John Batman

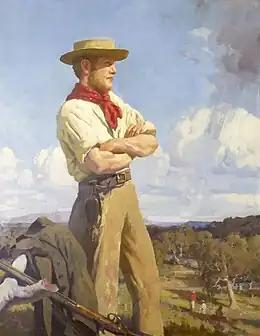
Painting of Batman by William Beckwith McInnes

Batman sought land grants in the Western Port area, but the New South Wales colonial authorities rejected this. So, in 1835, as a leading member of the Port Phillip Association he sailed for the mainland in the schooner "Rebecca" and explored much of Port Phillip.